ACC (company)

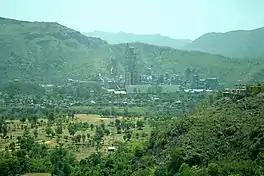
The Gagal Cement Works of ACC Limited at Barmana, Himachal Pradesh.

The management control of the company was taken over by Swiss cement manufacturer Holcim Group in 2004. ACC operated as a subsidiary of Lafarge Holcim. On 1 September 2006, the name of The Associated Cement Companies Limited was changed to ACC Limited.